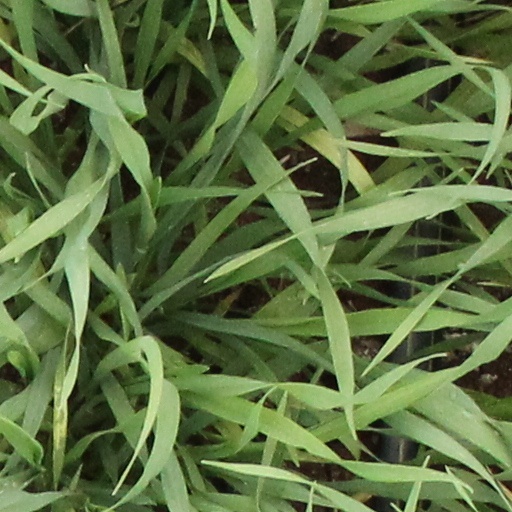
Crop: wheat